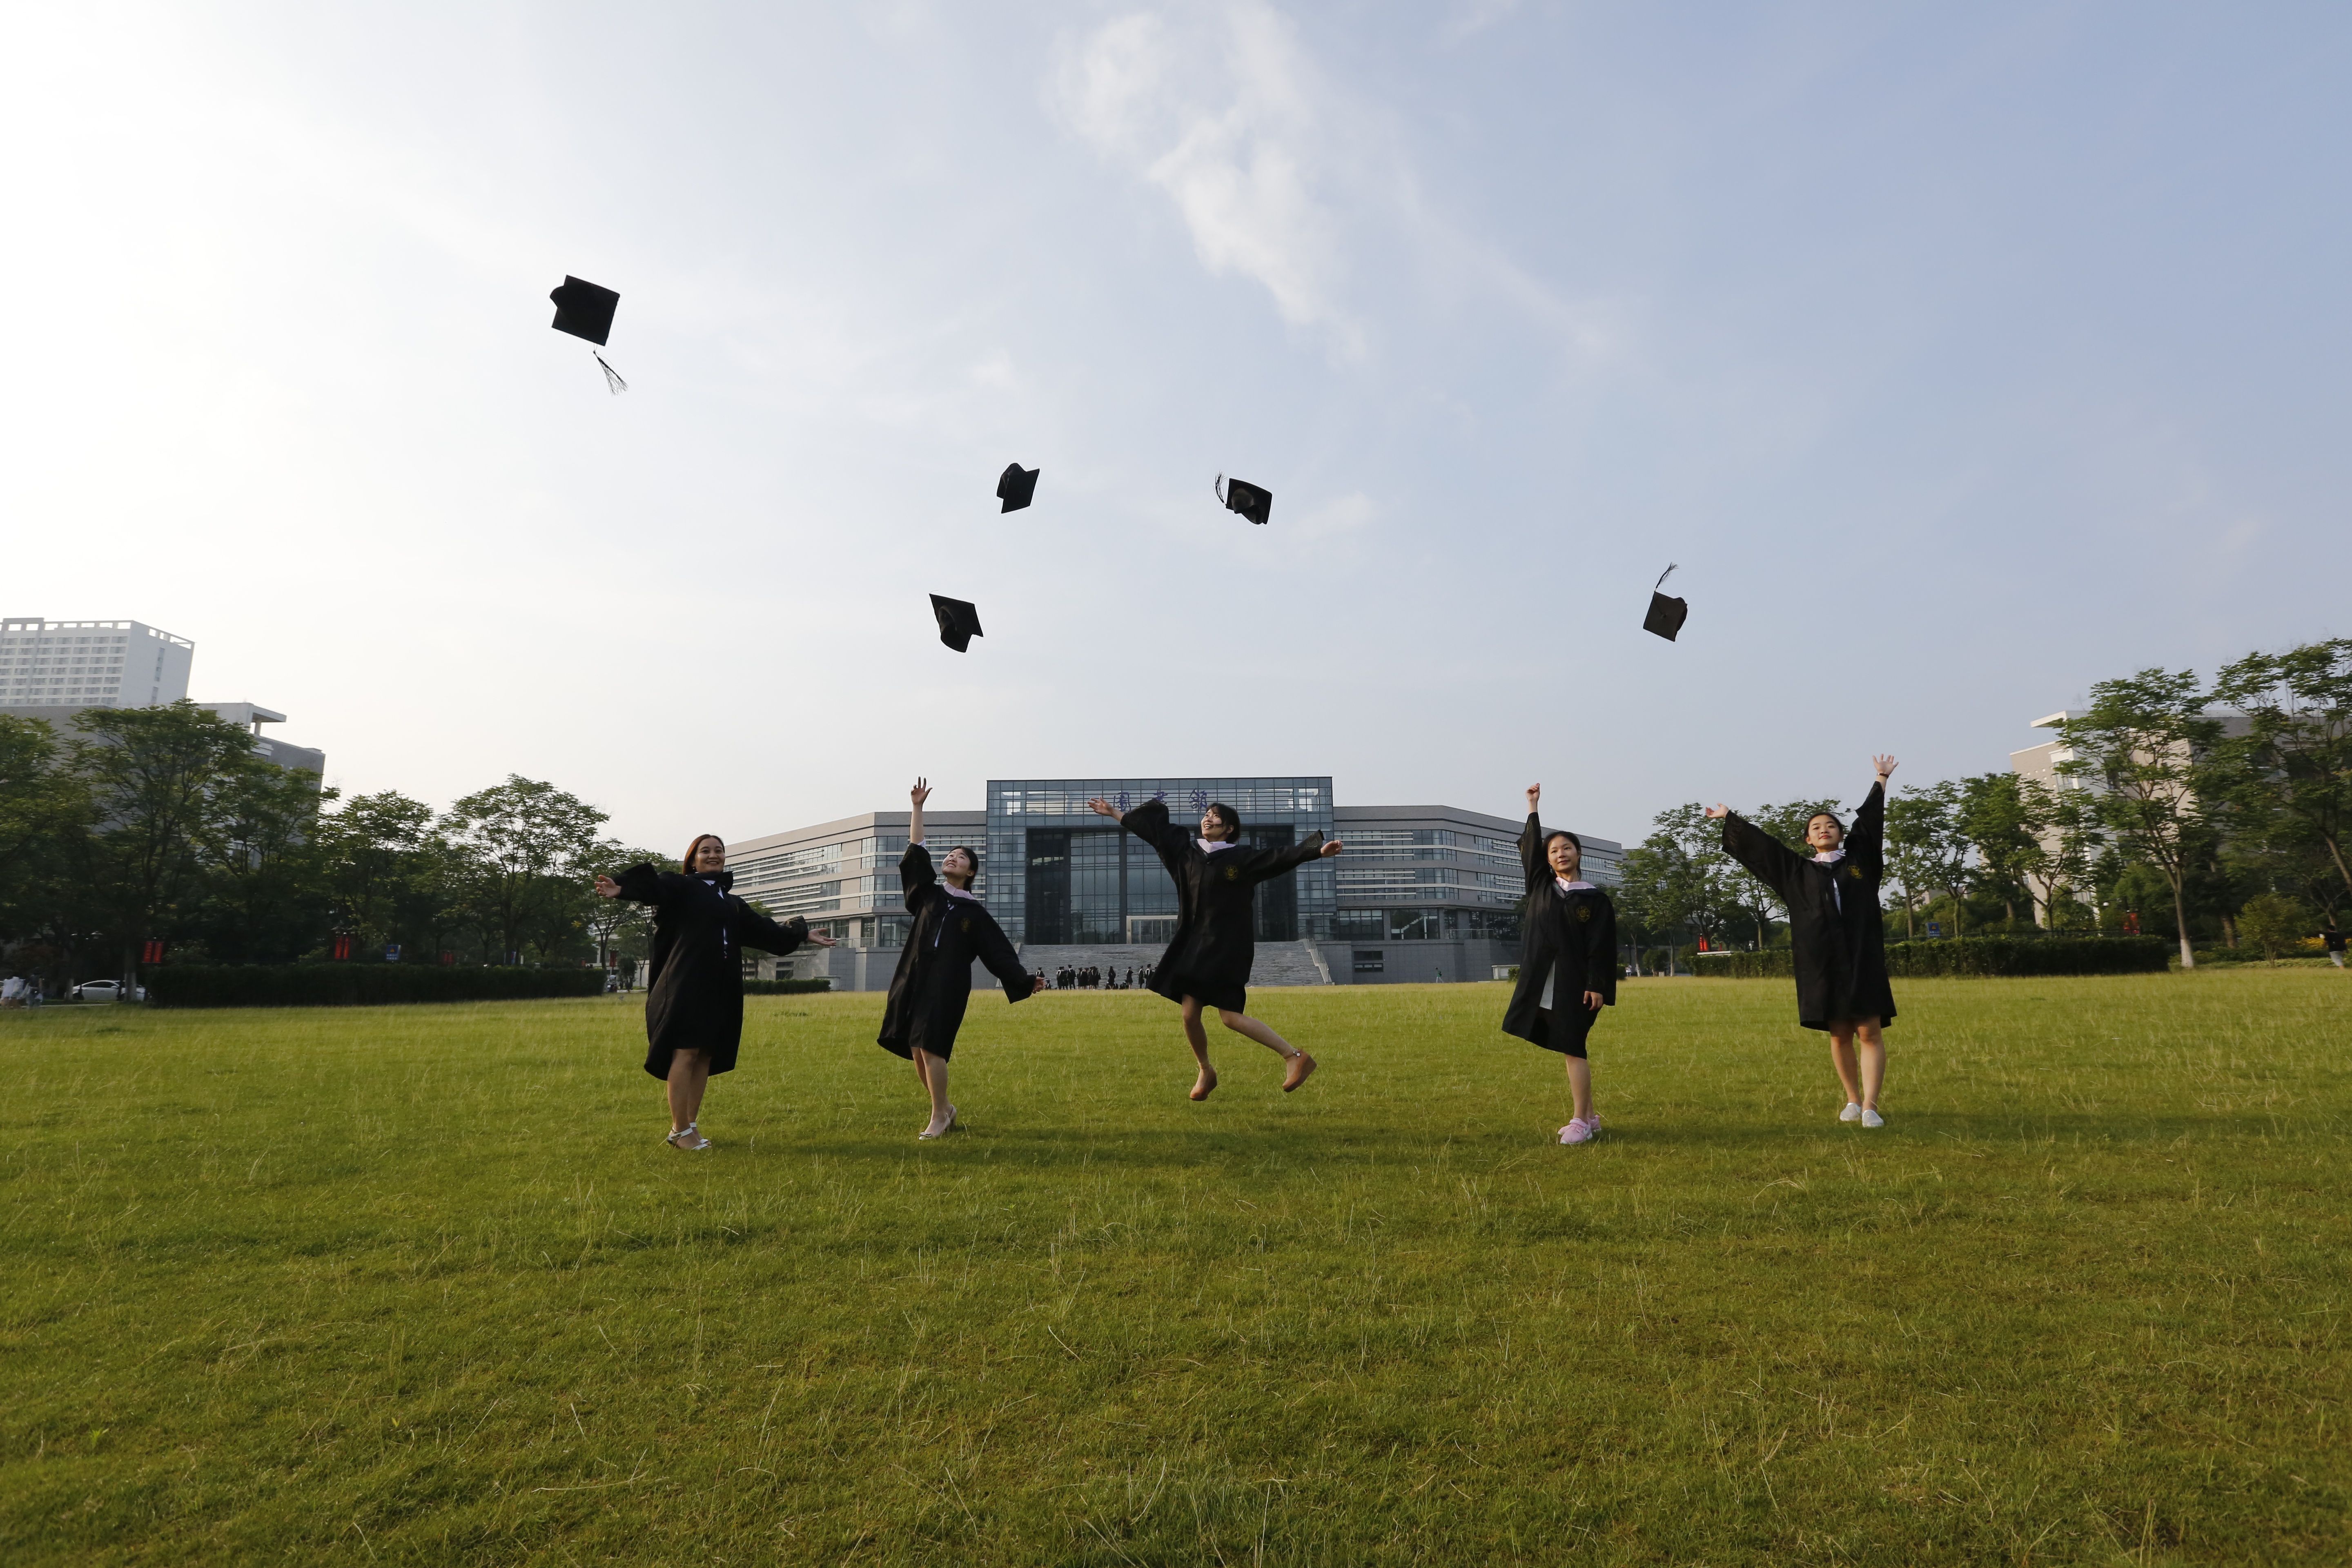
jump, flight, toy, parachute, paragliding, sports, university, graduation, classmate, throwing hats, atmosphere of earth, windsports, kite sports